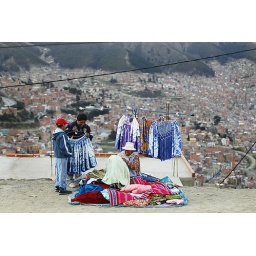
An Aymara woman sells clothes in the El Alto market